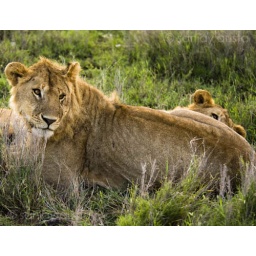
Young male lions in Serengeti, Tanzania, Africa